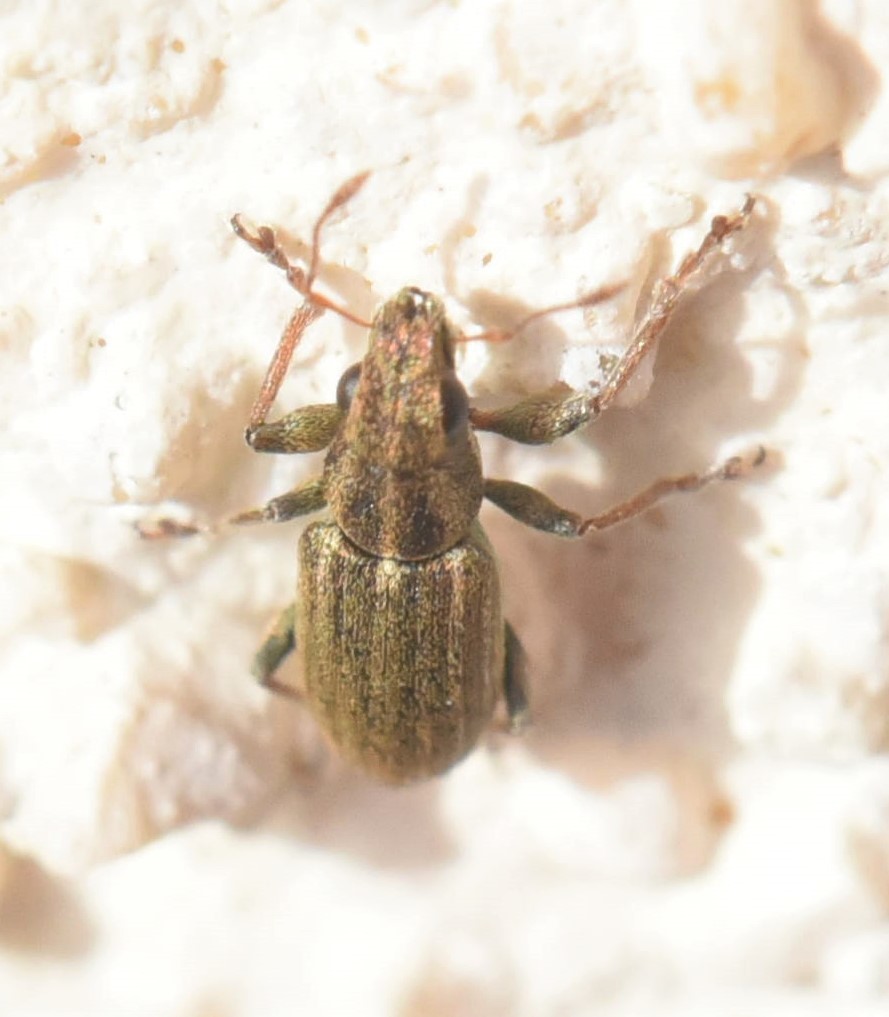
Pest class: pea_leaf_weevil